Which point is corresponding to the reference point?
Reference image:
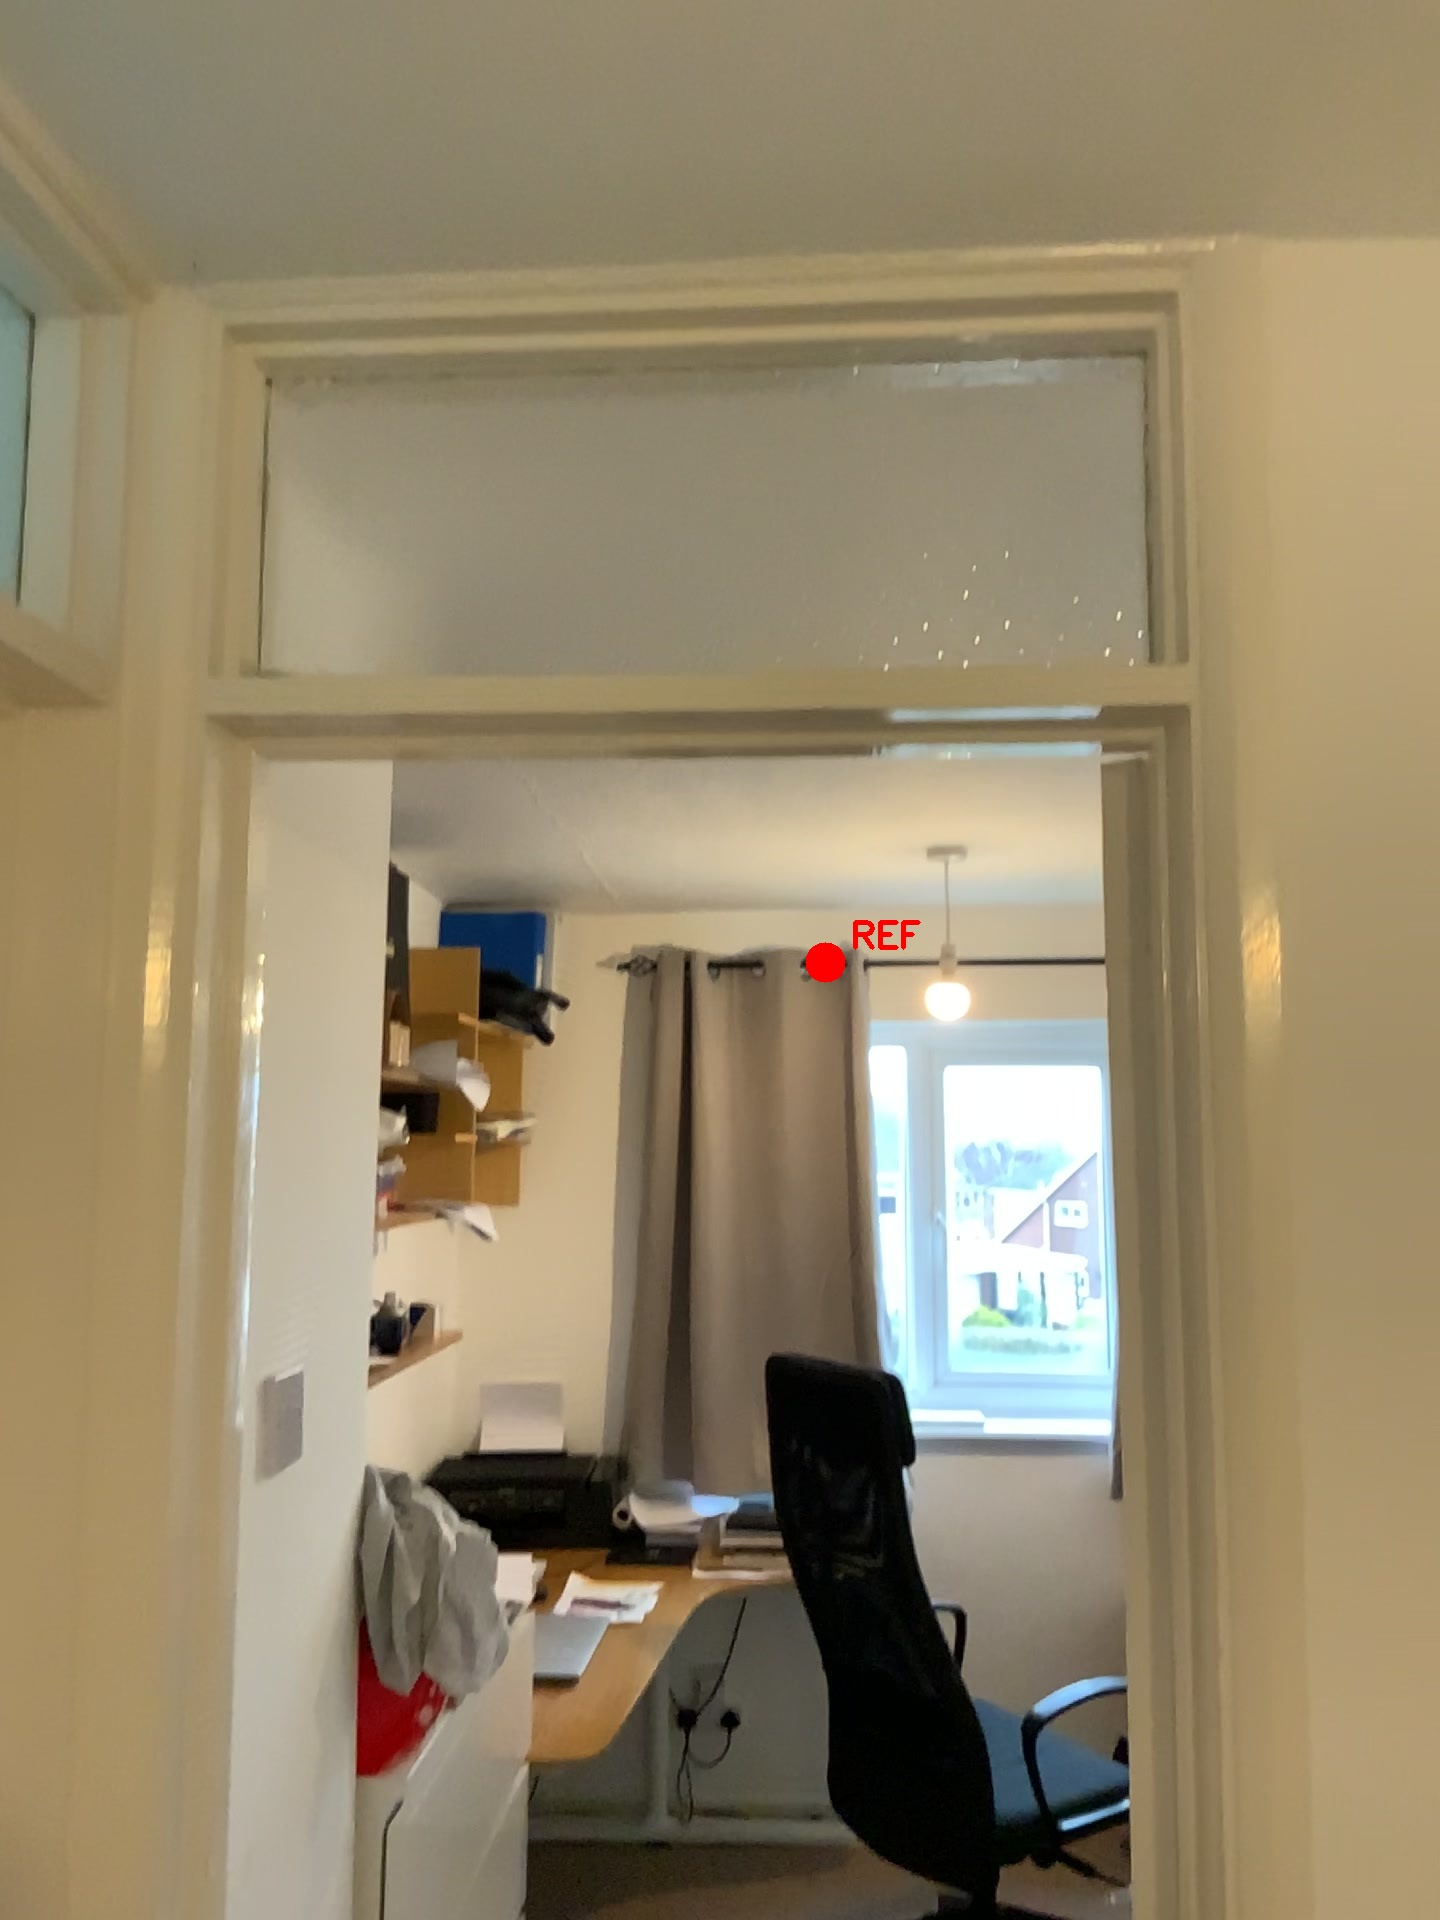
Option image:
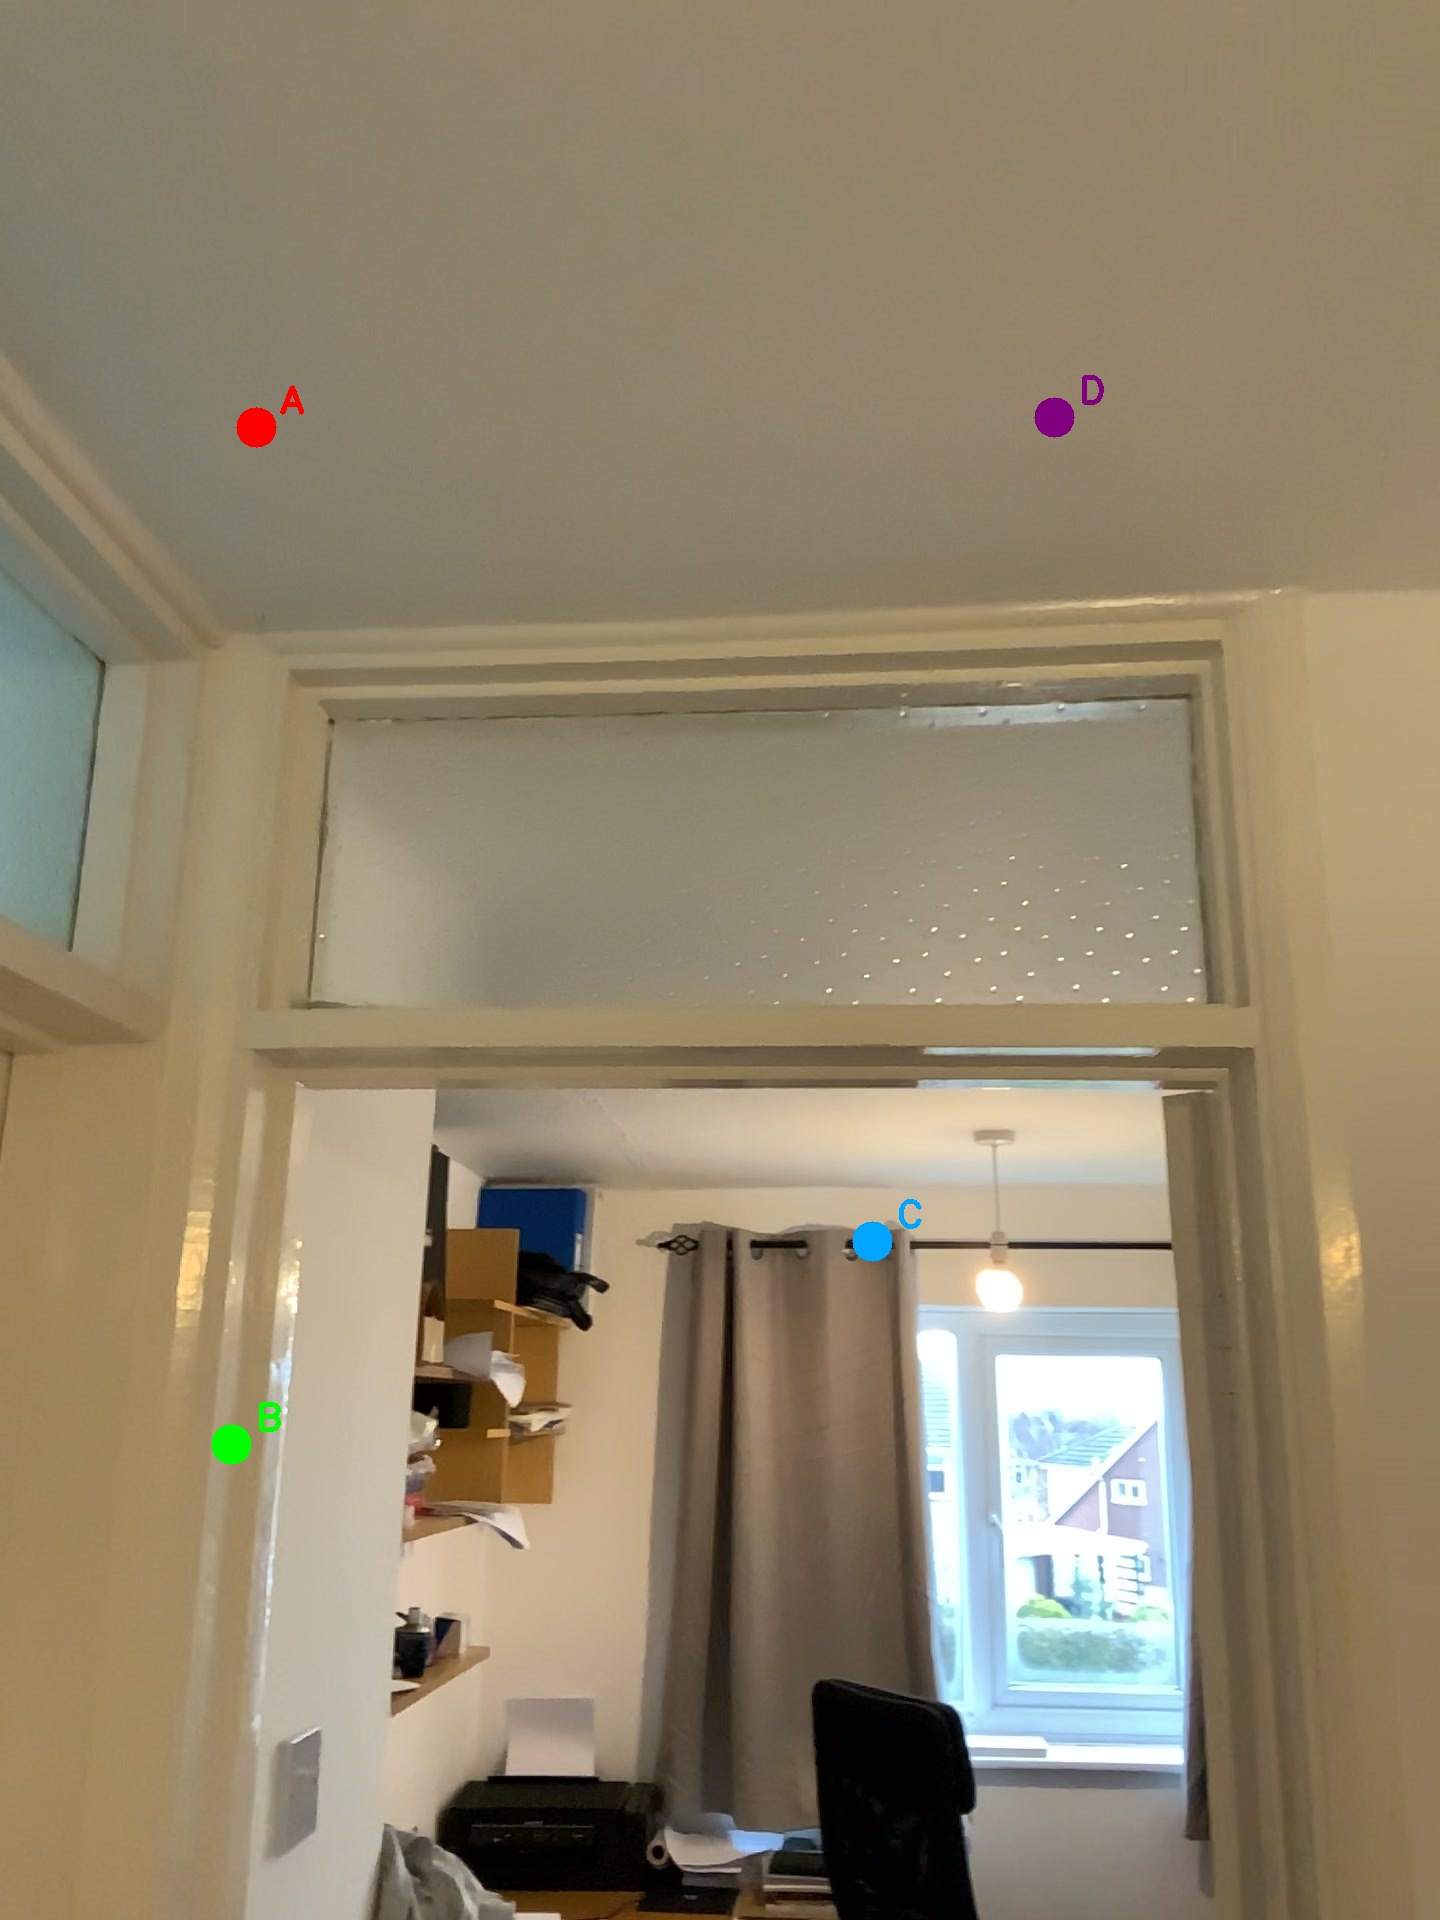
Choices:
Point A
Point B
Point C
Point D
Answer: (C)